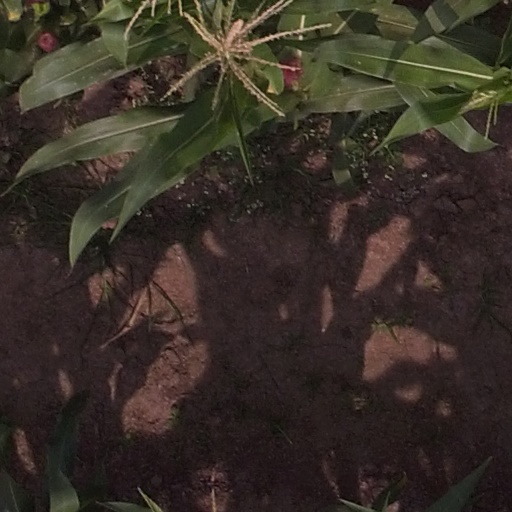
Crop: maize; corn